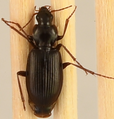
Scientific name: Calathus advena
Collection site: Rocky Mountains NEON (RMNP), plot RMNP_008